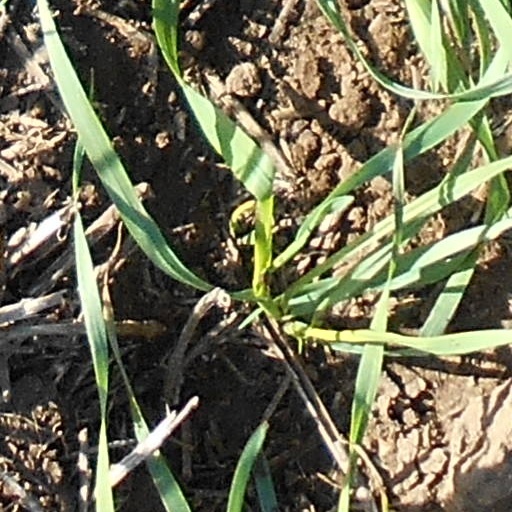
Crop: wheat